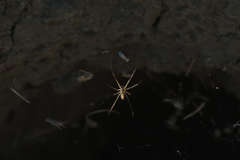
Species: Lactrodectus_hesperus